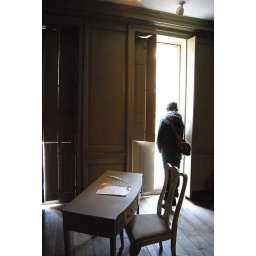
Franklin would stand naked in this window when he was washing himself. Bejamin Franklin house Craven Street WC2